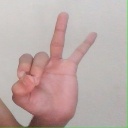
अक्षर: ण